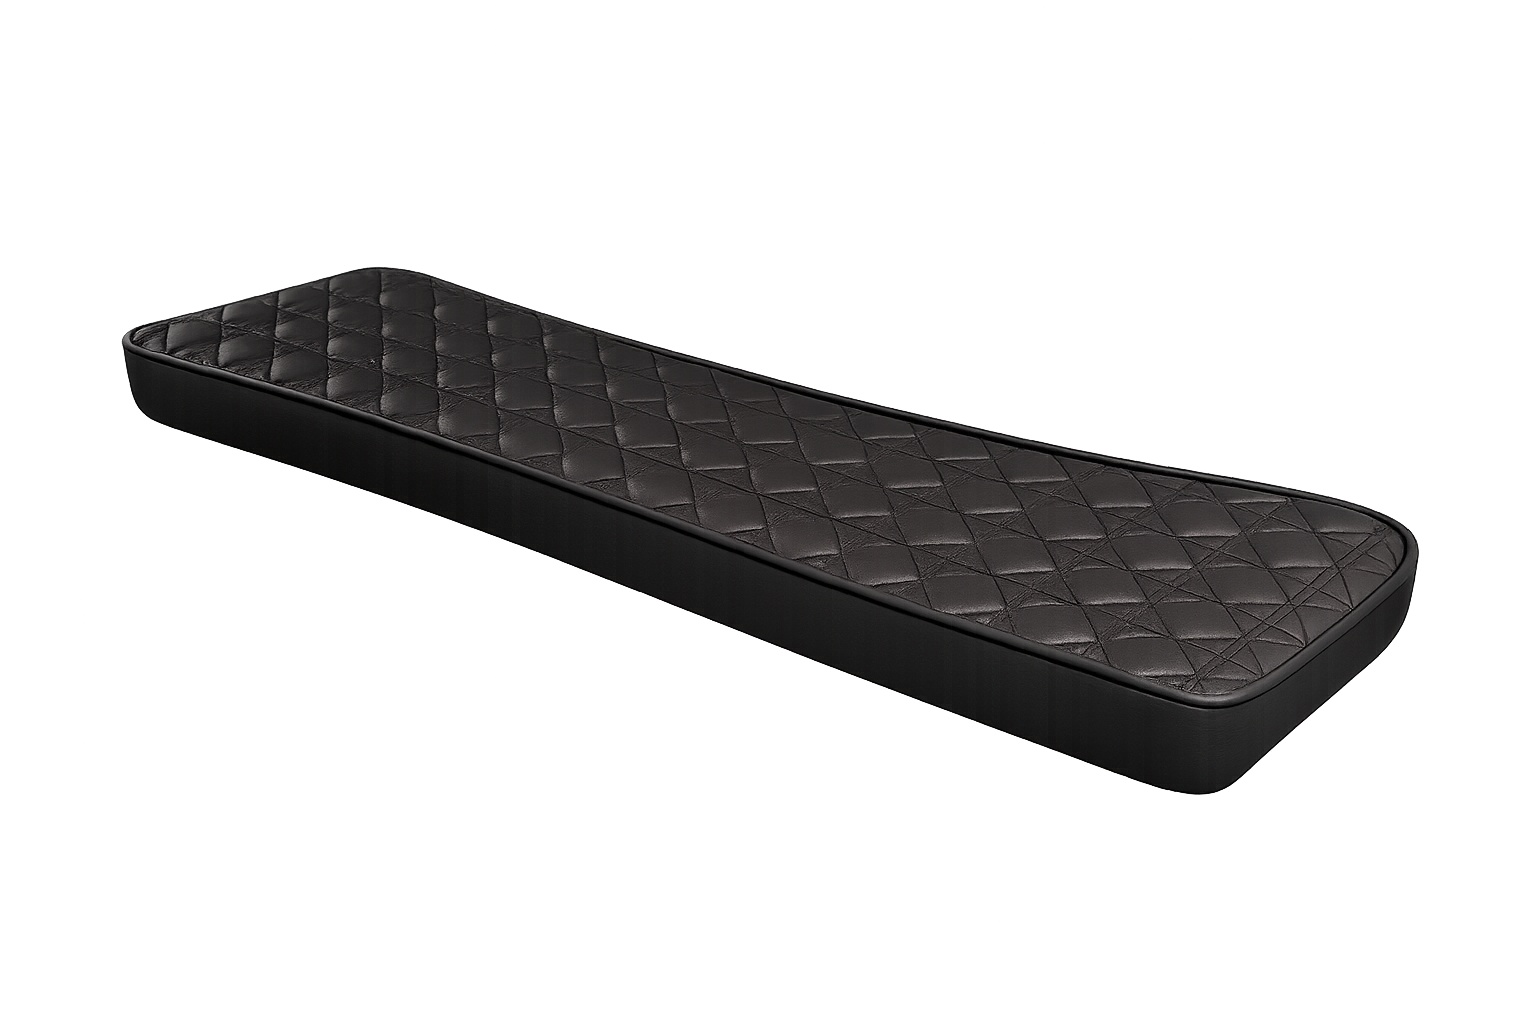
Manicure Board for Pedicure Chair
Brand: ASPA LONDON LTD
Premium manicure armrest designed for pedicure chairs. Made with durable leather, easy to clean, and comfortable for clients. Available in black and grey .
Category: Business & Industrial > Hairdressing & Cosmetology > Pedicure Chairs